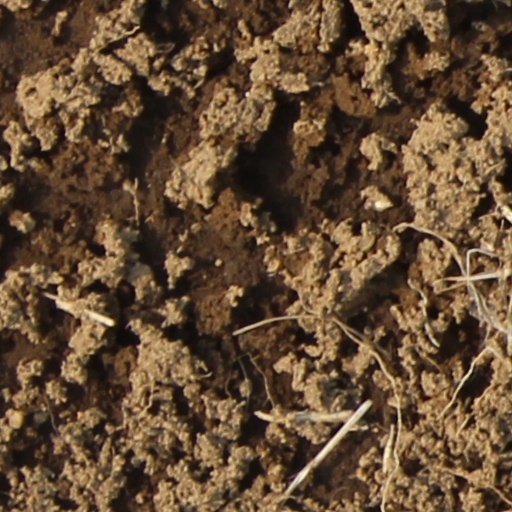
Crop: wheat